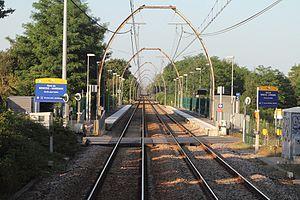
La gare de Bénesse-Maremne en août 2013, Aquitaine, France.
Bénesse-Maremne est une commune française du sud-ouest de la France située dans le département des Landes en région Nouvelle-Aquitaine.
La gare de Bénesse-Maremne est une gare ferroviaire française de la Ligne de Bordeaux-Saint-Jean à Irun située sur le territoire de la commune de Bénesse-Maremne, dans le département des Landes, en région Nouvelle-Aquitaine.